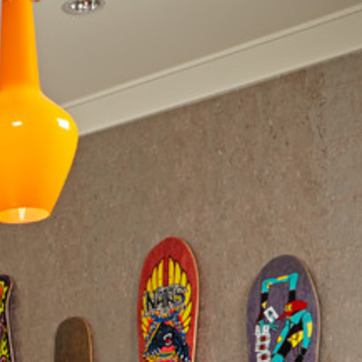
Material: wallpaper